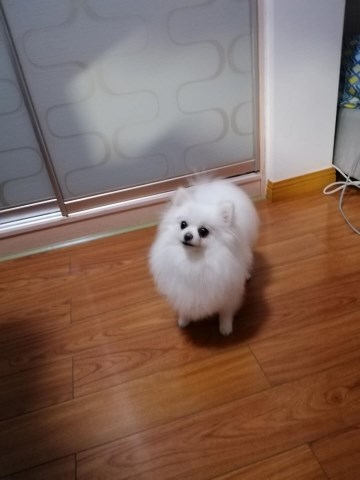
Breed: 1936-n000005-Pomeranian